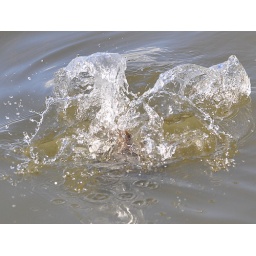
he came up again then way under the water maybe now he will lose the grass